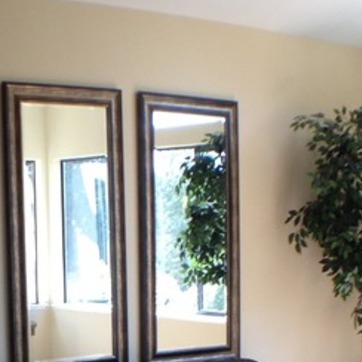
Material: mirror